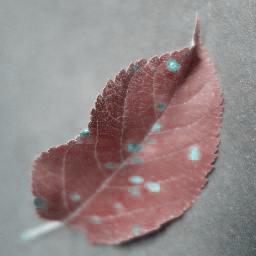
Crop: apple
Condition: cedar_rust